Departure Bay

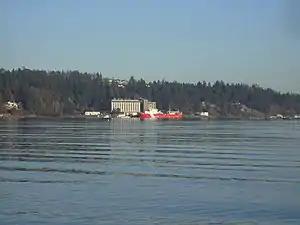
View of the Pacific Biological Station from Departure Bay Beach (c. 2003)

The Pacific Biological Station, located on Hammond Bay Road on the north shore of Departure Bay, was established in 1908, with the Rev. George William Taylor as its first director and sole employee. It is the oldest fisheries research centre on the Pacific coast. Operated by Fisheries and Oceans Canada, the station forms a network with eight other scientific facilities.